Battle of Feistritz

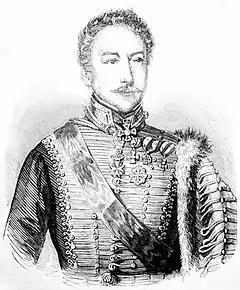
August von Vécsey

Grenier had 15,186 soldiers and 28 guns available, with 7,700 men in Quesnel's 1st Division and 7,486 troops in Rouyer's 2nd Division. An unspecified number of cannons were also attached as regimental artillery. Quesnel had two brigades under Generals of Brigade Jean Gaudens Claude Pegot and Toussaint Campi plus one eight-gun foot and one six-gun horse artillery batteries. Rouyer led two brigades under Generals of Brigade Nicolas Schmitz and Jacques Darnaud with one eight-gun foot and one six-gun horse artillery batteries. Pegot's brigade comprised four battalions of the 84th Line Infantry Regiment. Campi's brigade consisted of four battalions each of the 92nd Line Infantry Regiment and the 30th Provisional Demi-Brigade. Schmitz commanded four battalions of the 9th Line Infantry Regiment and three battalions of the 28th Provisional Demi-Brigade. Darnaud's brigade was made up of four battalions of the 35th Line Infantry Regiment.